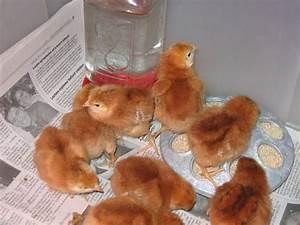
chicken